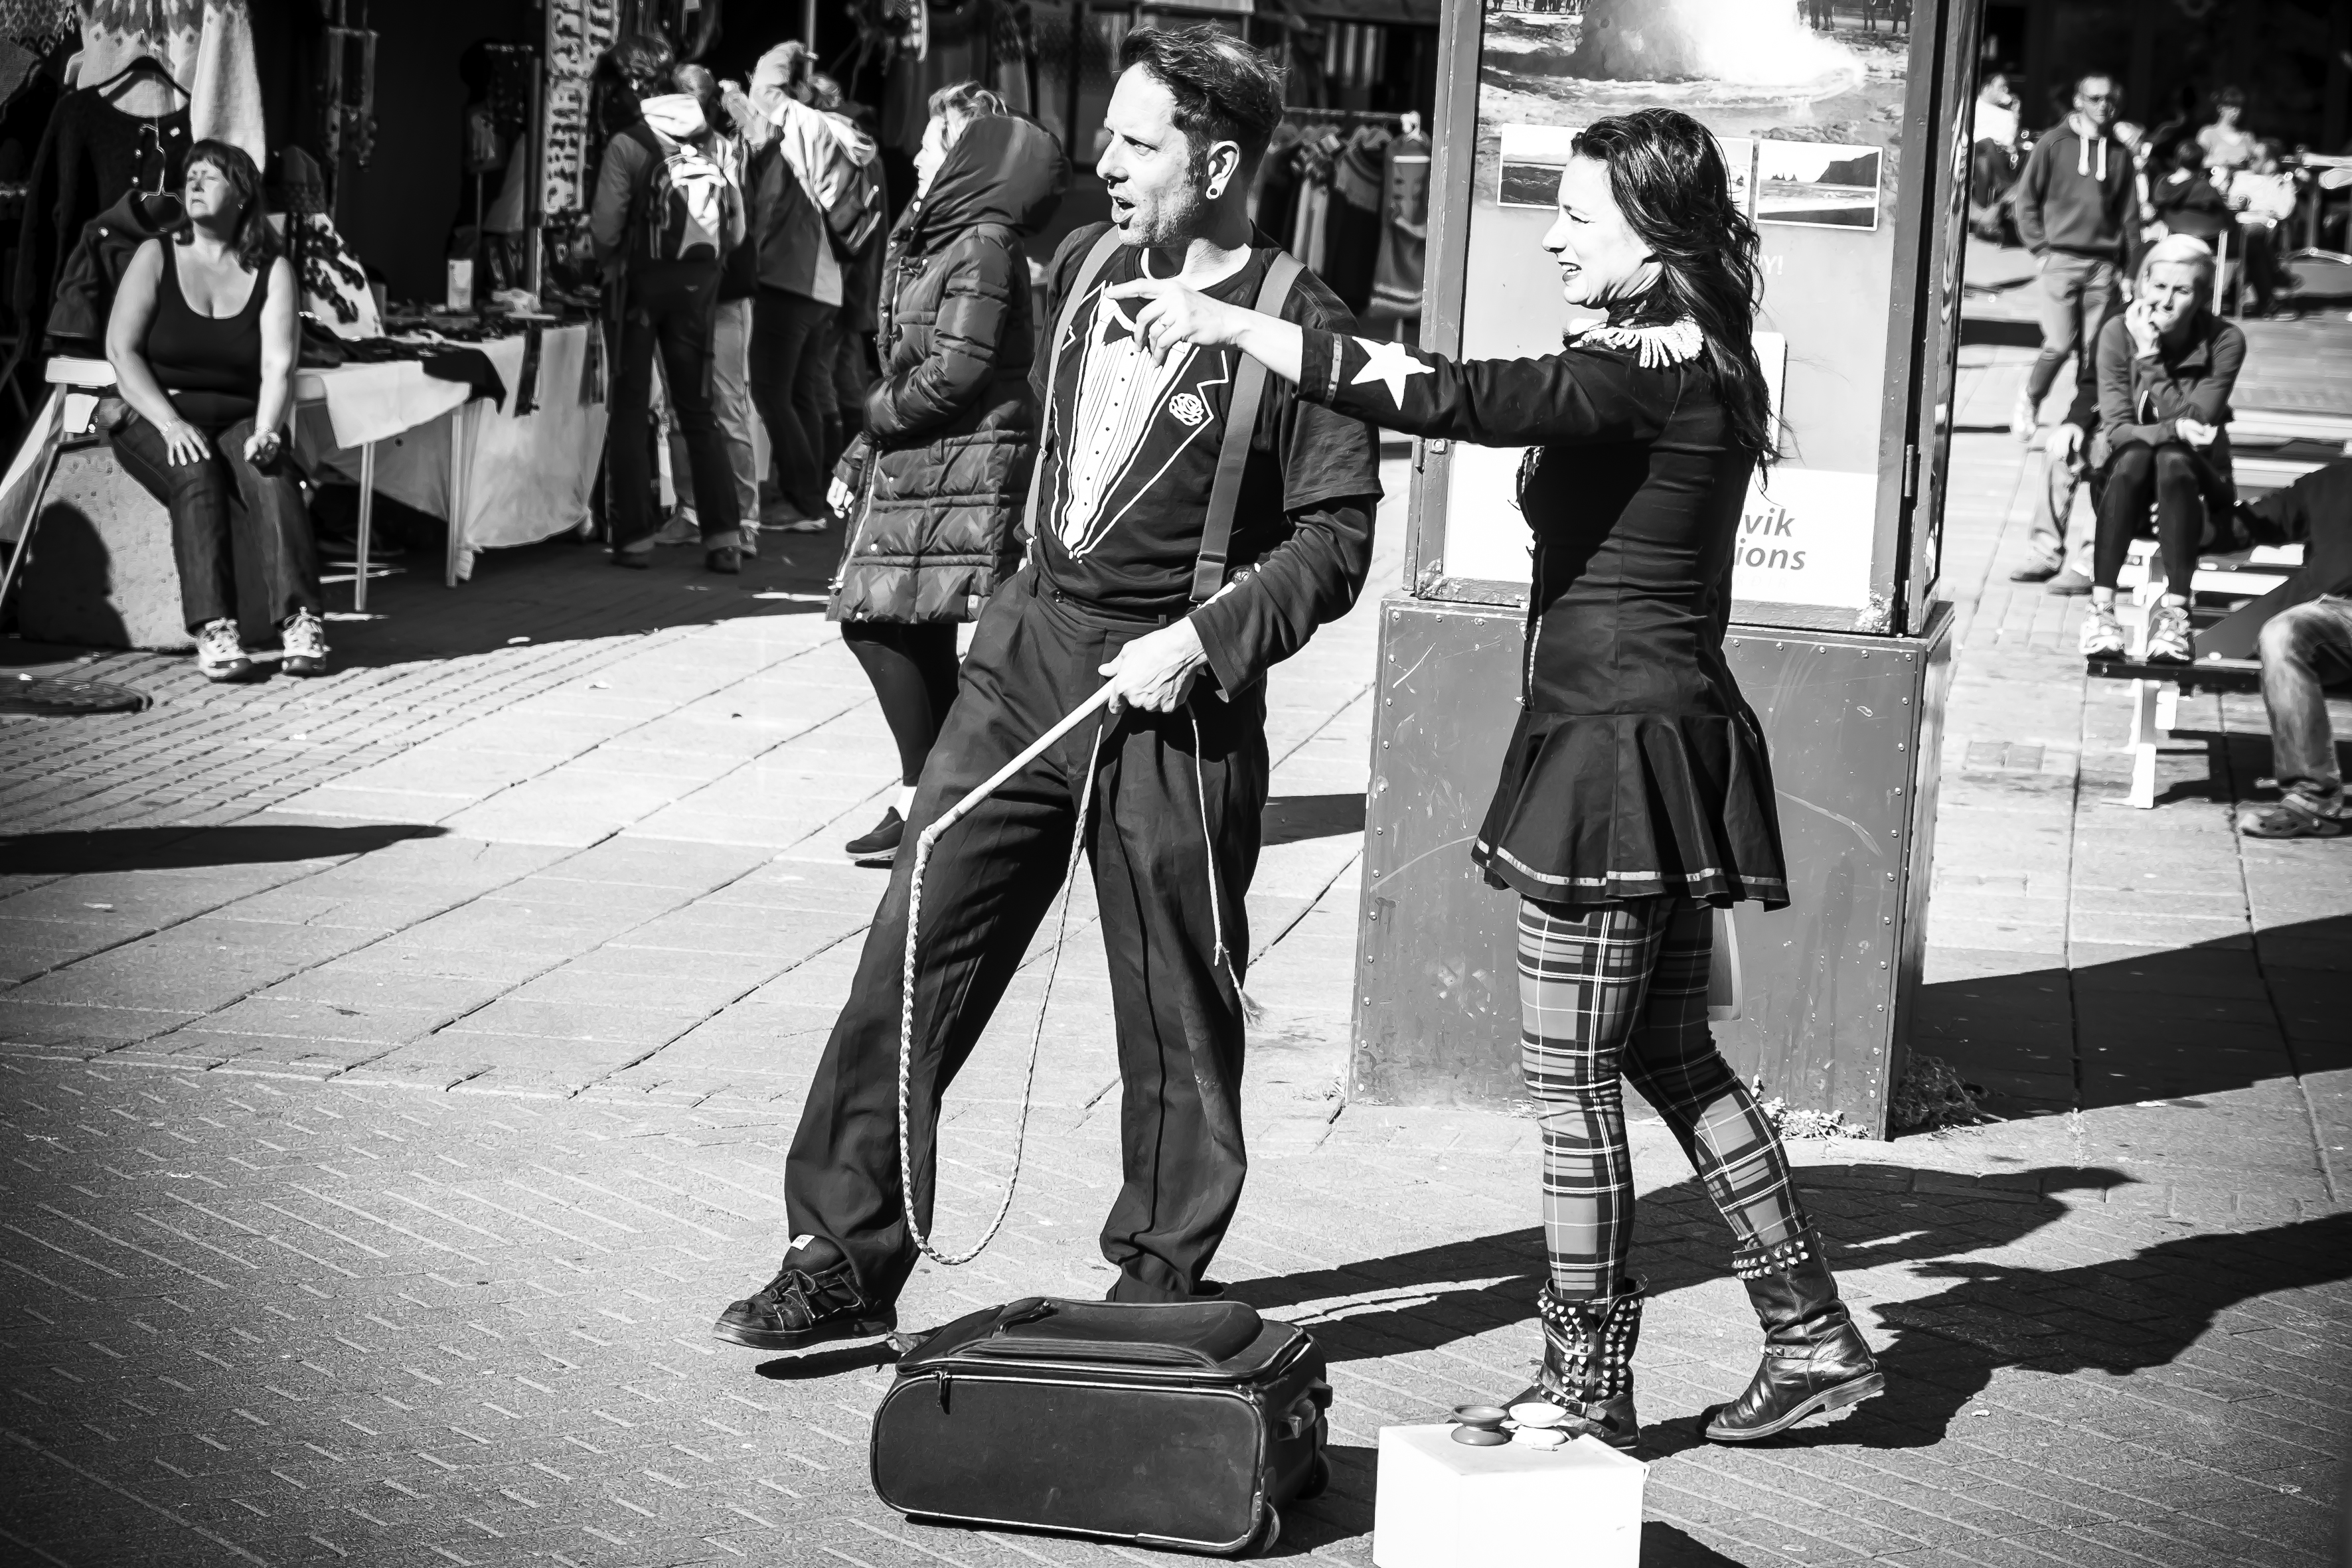
black and white, road, white, street, photography, urban, crowd, travel, fujifilm, spring, fashion, iceland, clothing, black, monochrome, bw, blackandwhite, blackwhite, is, infrastructure, footwear, ngc, photograph, fuji, stphotographia, fujixt1, reykjavik, fujix, noireblanc, monochrome photography, film noir